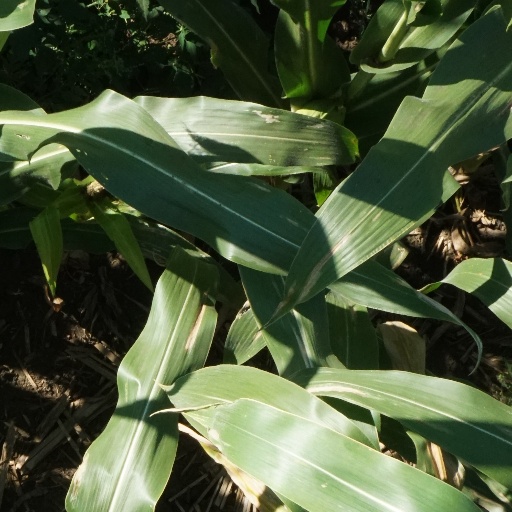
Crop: maize; corn